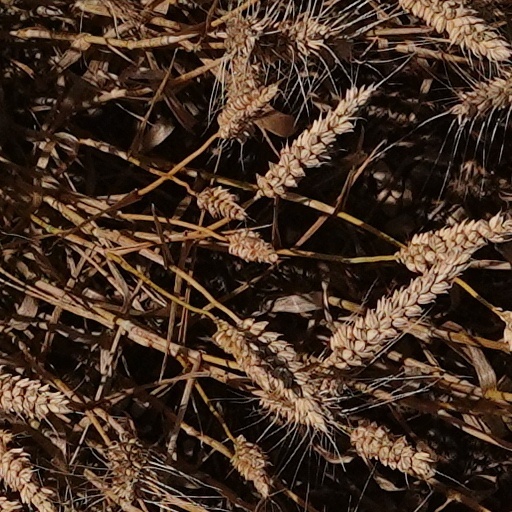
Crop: wheat